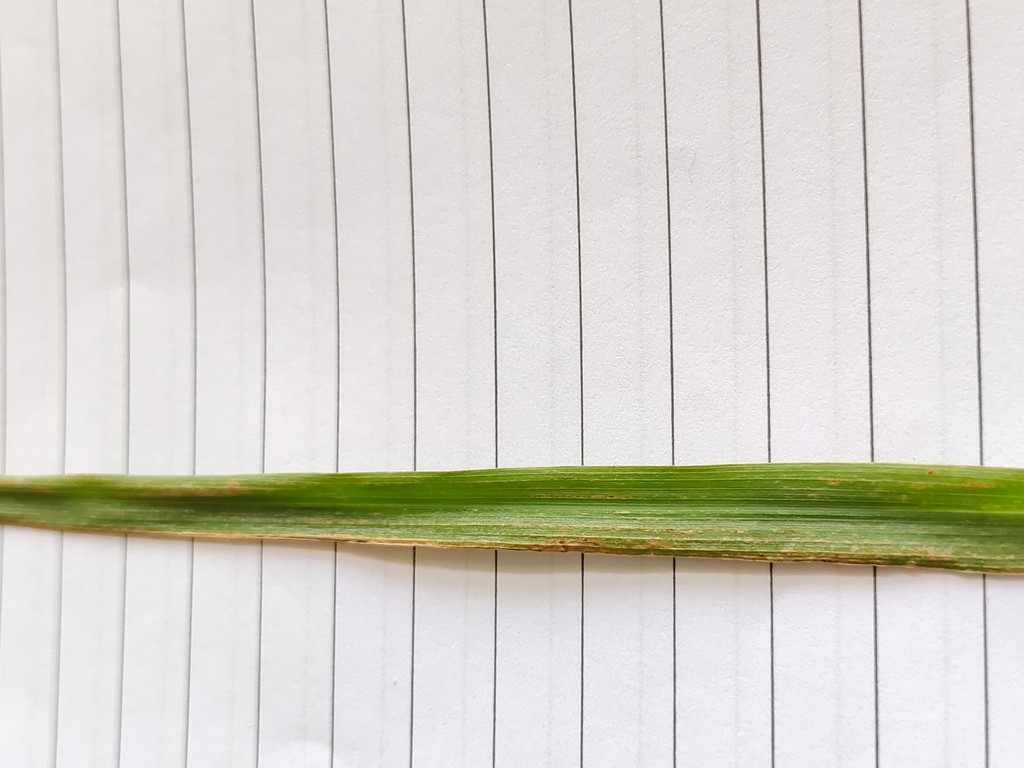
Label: Unhealthy